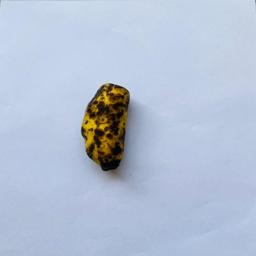
Banana variety: Sabri Kola